Rajesh Vankar

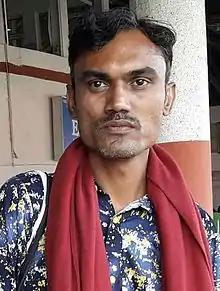
at Madgaon, Goa - November 2016

Rajesh Vankar is a Gujarati writer from Gujarat, India. He won the Yuva Puraskar of Sahitya Akademi, New Delhi in 2015 for his story collection "Maalo". He is currently an editor of "Parivesh".